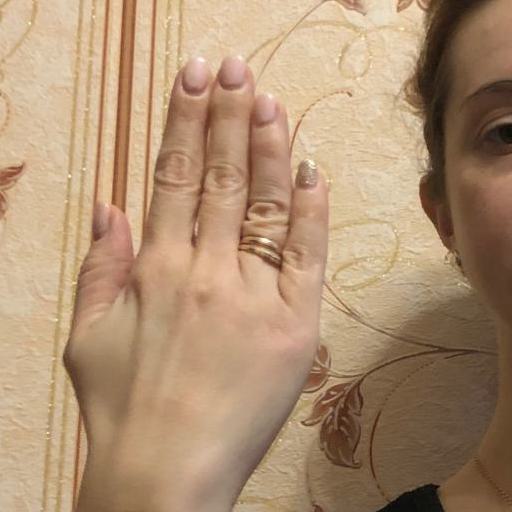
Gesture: stop_inverted